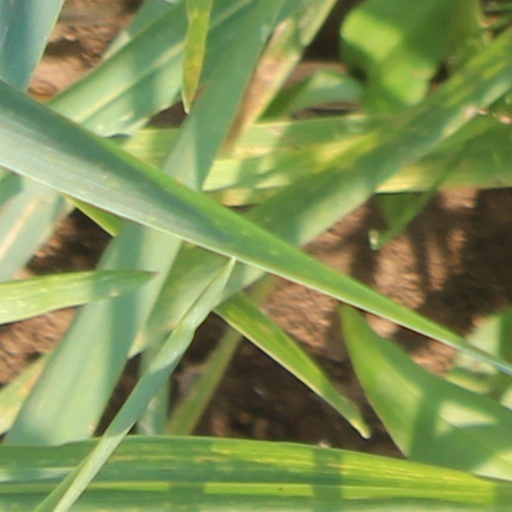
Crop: wheat